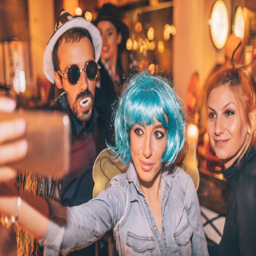
make memories on a party